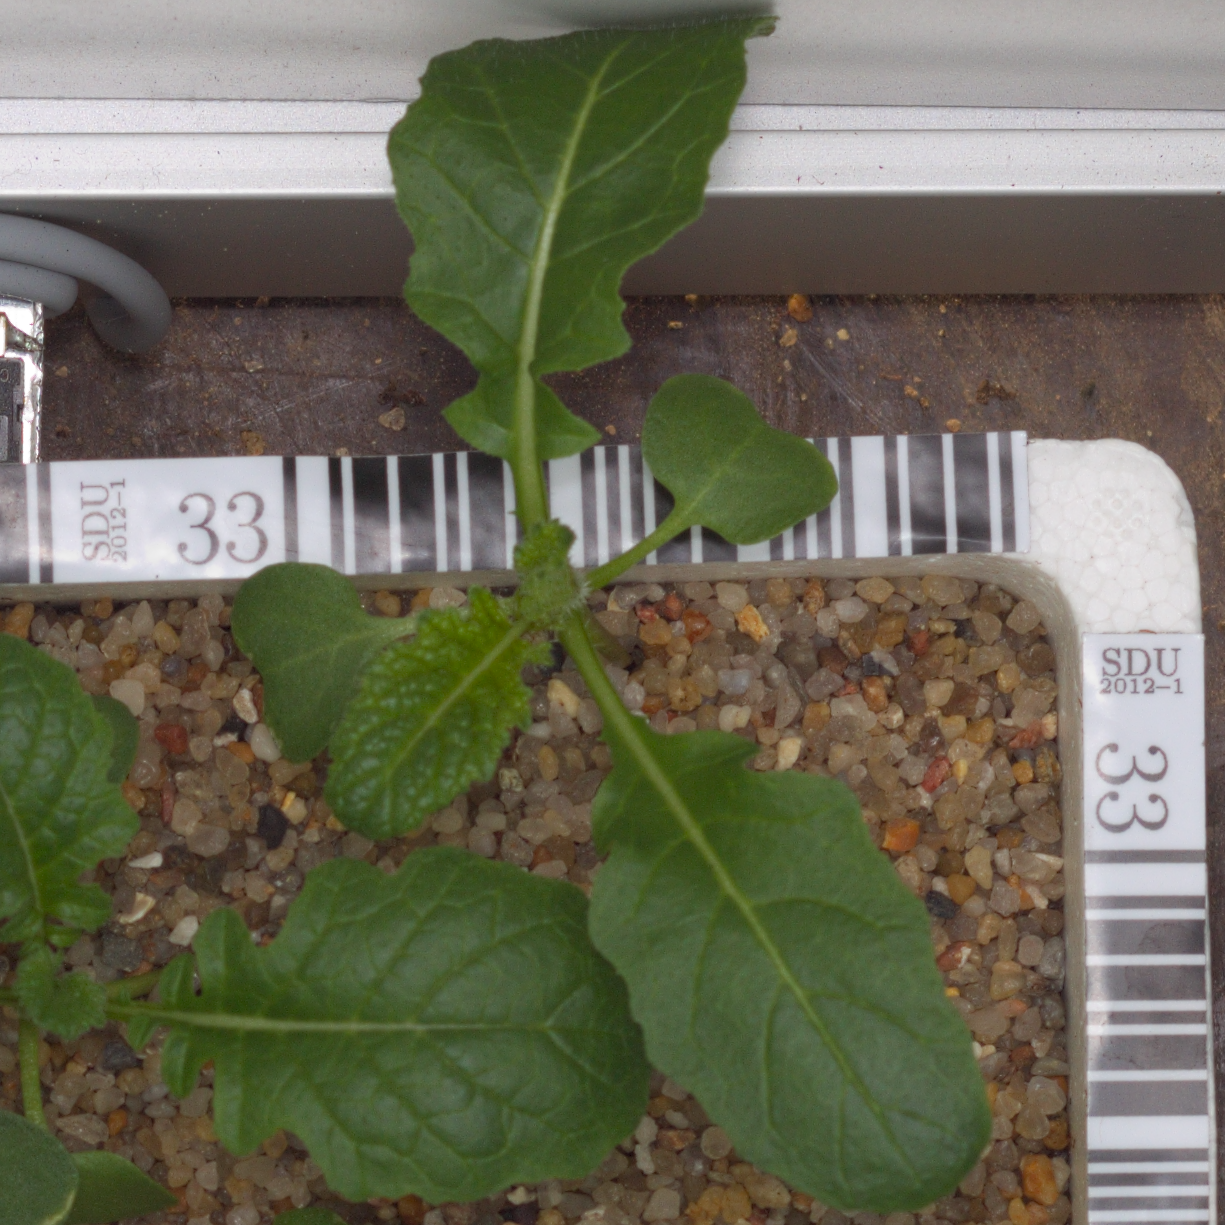
Label: charlock